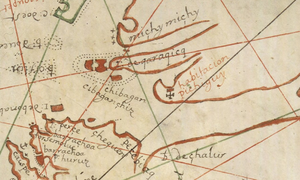
Détail de la carte de Pierre Detcheverry de 1689, montrant l'actuelle Péninsule acadienne au Nouveau-Brunswick (Canada).
La Péninsule acadienne est une région de l'Acadie, située dans le nord-est du Nouveau-Brunswick, au Canada. L’archéologie dans la Péninsule acadienne a commencé au tournant du XXᵉ siècle par le travail pionnier de William Francis Ganong. Le potentiel de la région est à peine effleuré, quoique les vallées des rivières Tabusintac, Grande Tracadie et Pokemouche contiennent un grand nombre de sites archéologiques. Les recherches récentes s'articulent surtout autour des sites micmacs et de la découverte des premiers sites basques. Certains sites sont valorisés, et le Village historique acadien regroupe plusieurs bâtiments authentiques des années 1770 à 1949.
L'histoire de la ville de Caraquet, dans la province canadienne du Nouveau-Brunswick, commence il y a environ six mille ans, lorsque des Paléoaméricains auraient commencé à utiliser les lieux comme campement. Après avoir été visitée à partir du XIIIᵉ siècle par divers pêcheurs et marchands européens, le Breton Gabriel Giraud dit Saint-Jean fonda la ville vers 1731.